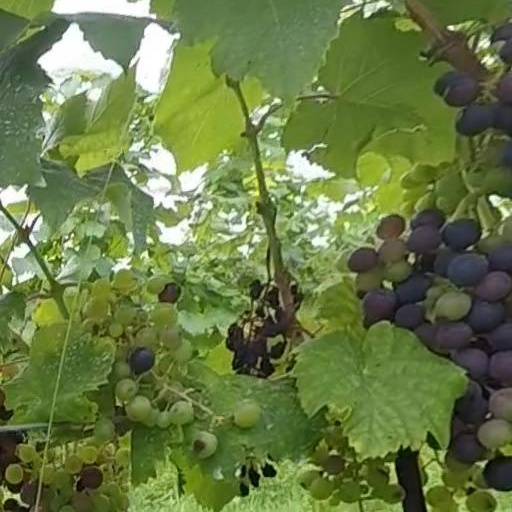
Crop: grape